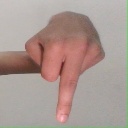
अक्षर: प